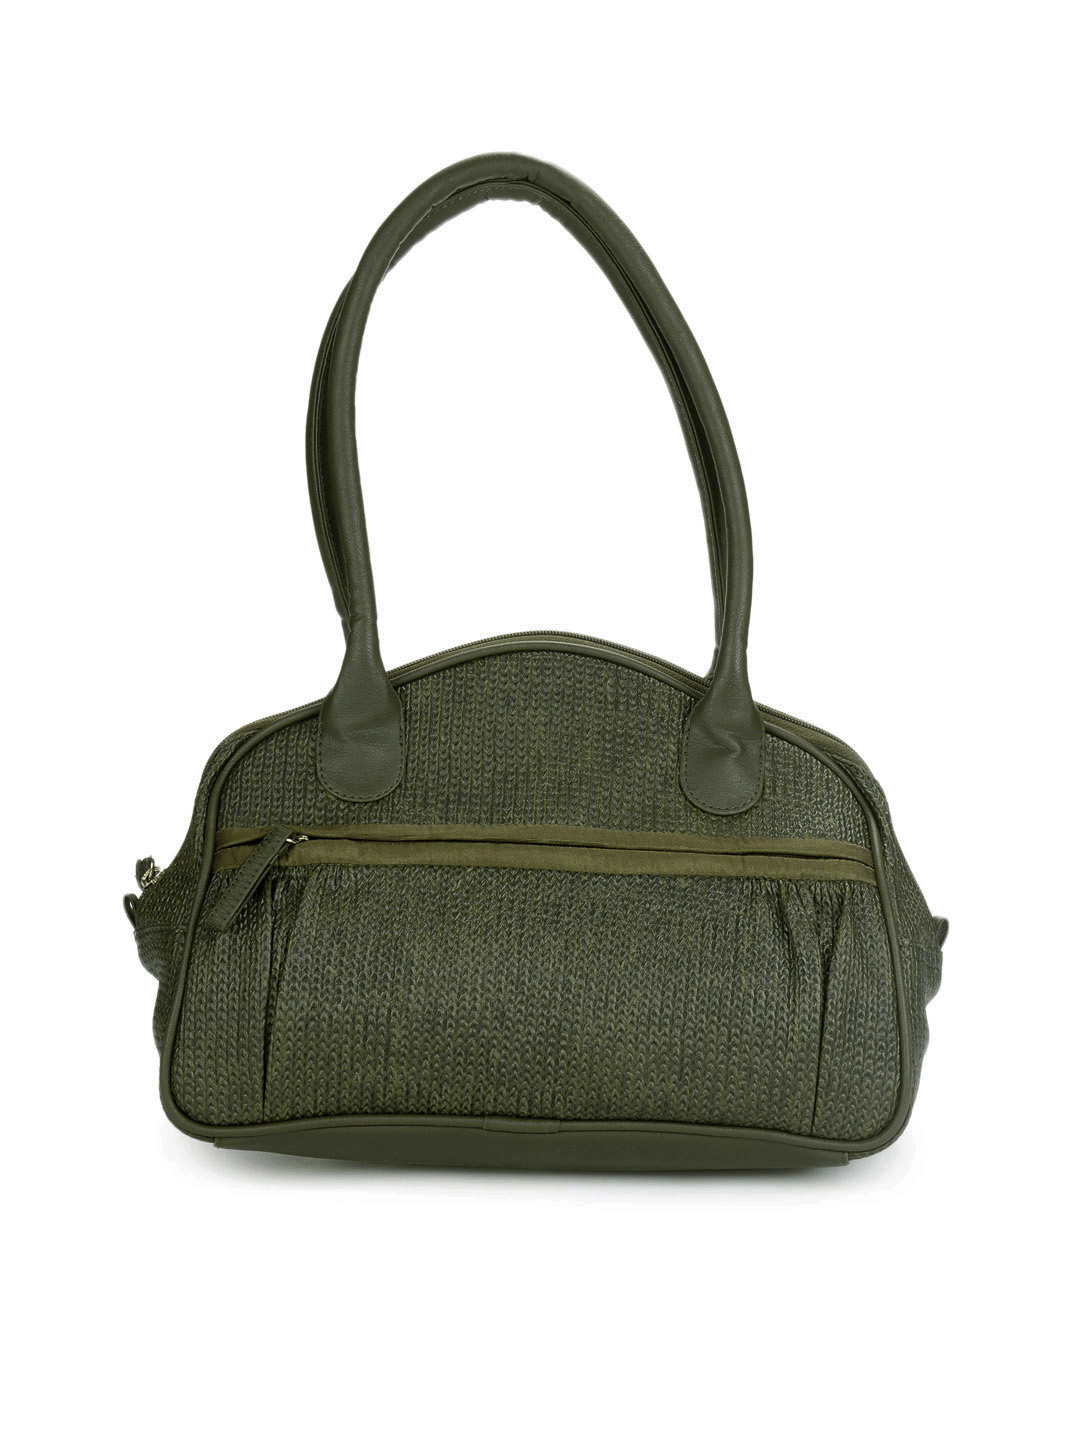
Baggit Women Olive Handbag
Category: Accessories / Bags / Handbags
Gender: Women
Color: Olive
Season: Summer 2012
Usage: Casual